Randy Jirtle

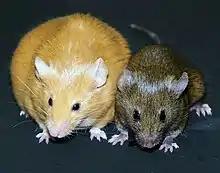
Agouti Mice These mice are genetically identical despite looking phenotypically different. The mouse on the left's mother was fed Bisphenol A (BPA) with a normal mouse diet and the mouse on the right's mother was fed BPA with a methyl-rich diet. The left mouse is yellow and obese, while the right mouse is brown and healthy.

He has edited a book on Liver Regeneration and Carcinogenesis, and two books on Environmental Epigenomics in Health and Disease. Jirtle is on the editorial board of the journals Epigenomics published by Taylor & Francis, Epigenetics published by Taylor & Francis, and Environmental Epigenetics published by Oxford University Press.